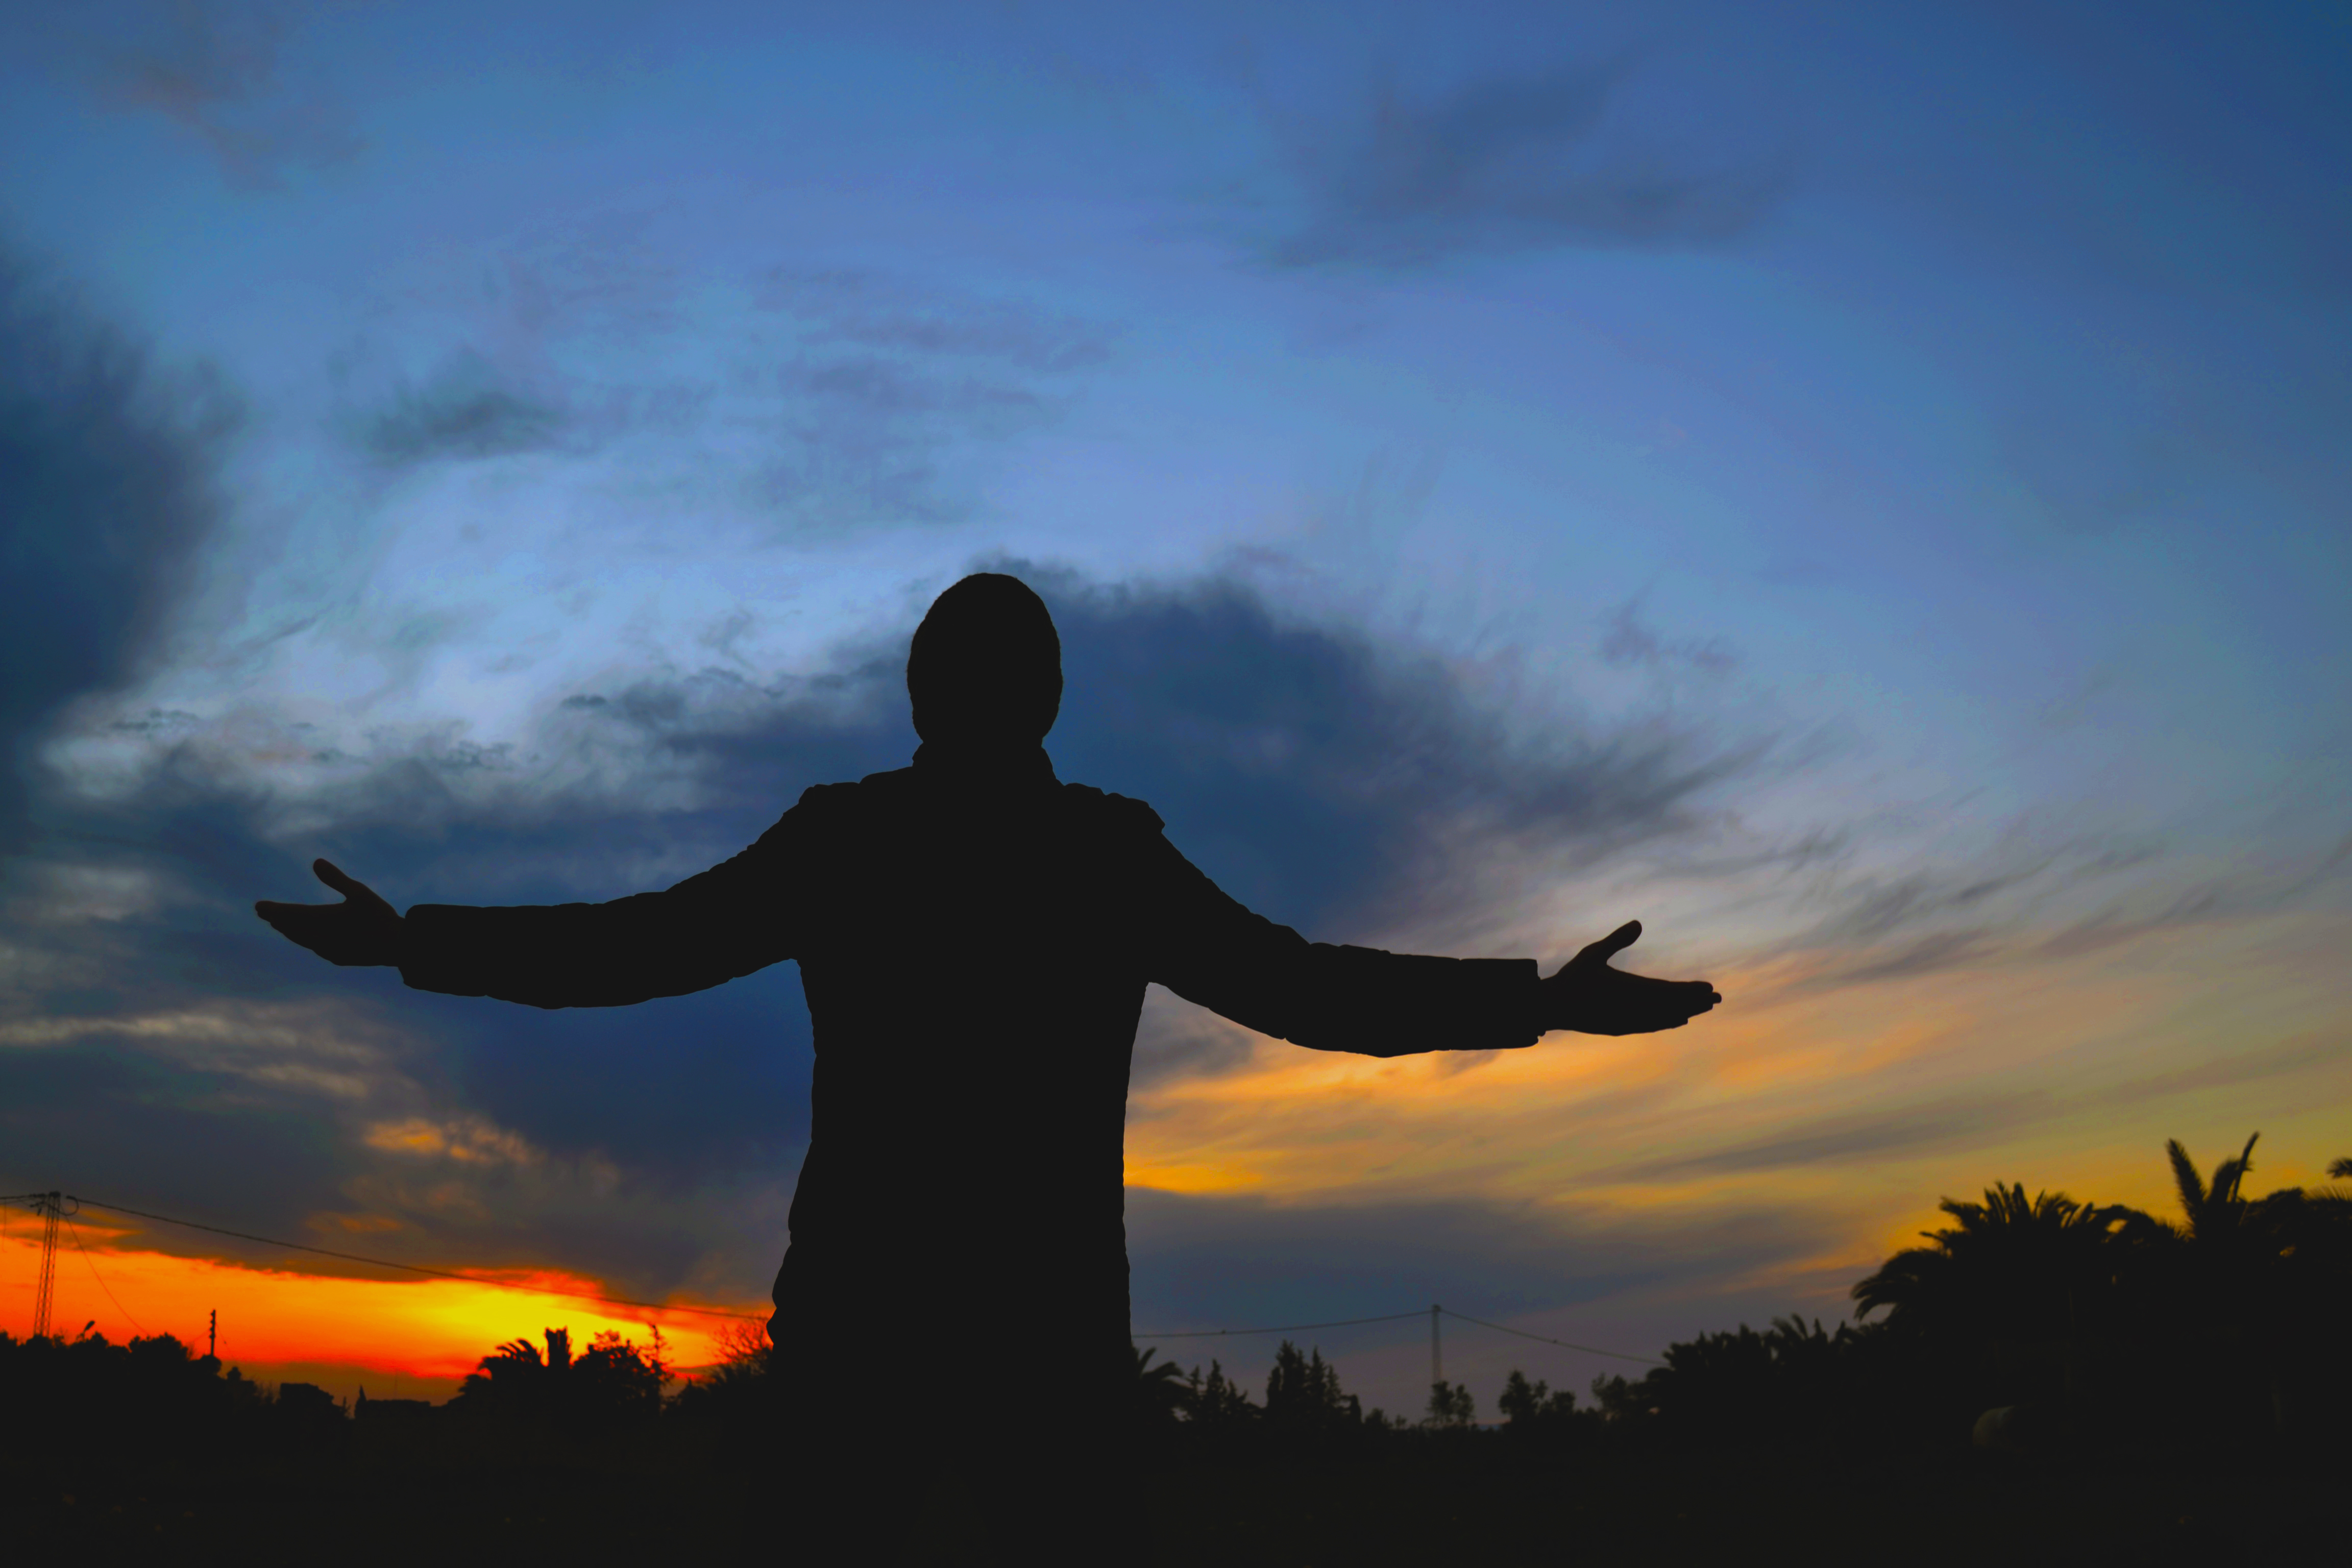
sunset, sky, cloud, silhouette, atmosphere, photography, evening, backlighting, tree, horizon, sunrise, landscape, dusk, happy, physical fitness, meteorological phenomenon, gesture, dawn